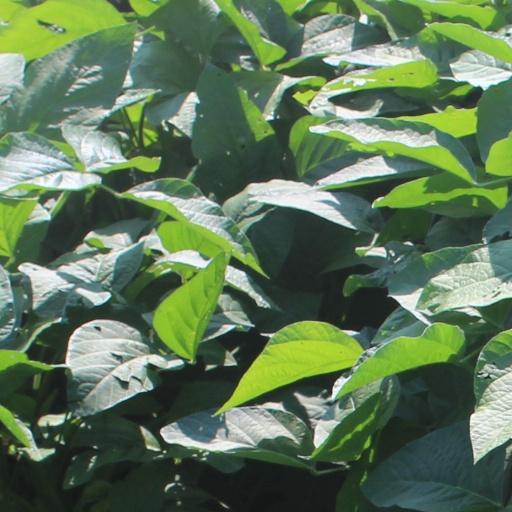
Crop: soybean